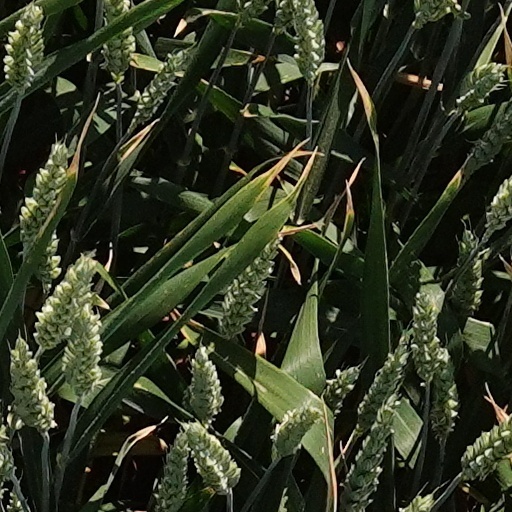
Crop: wheat